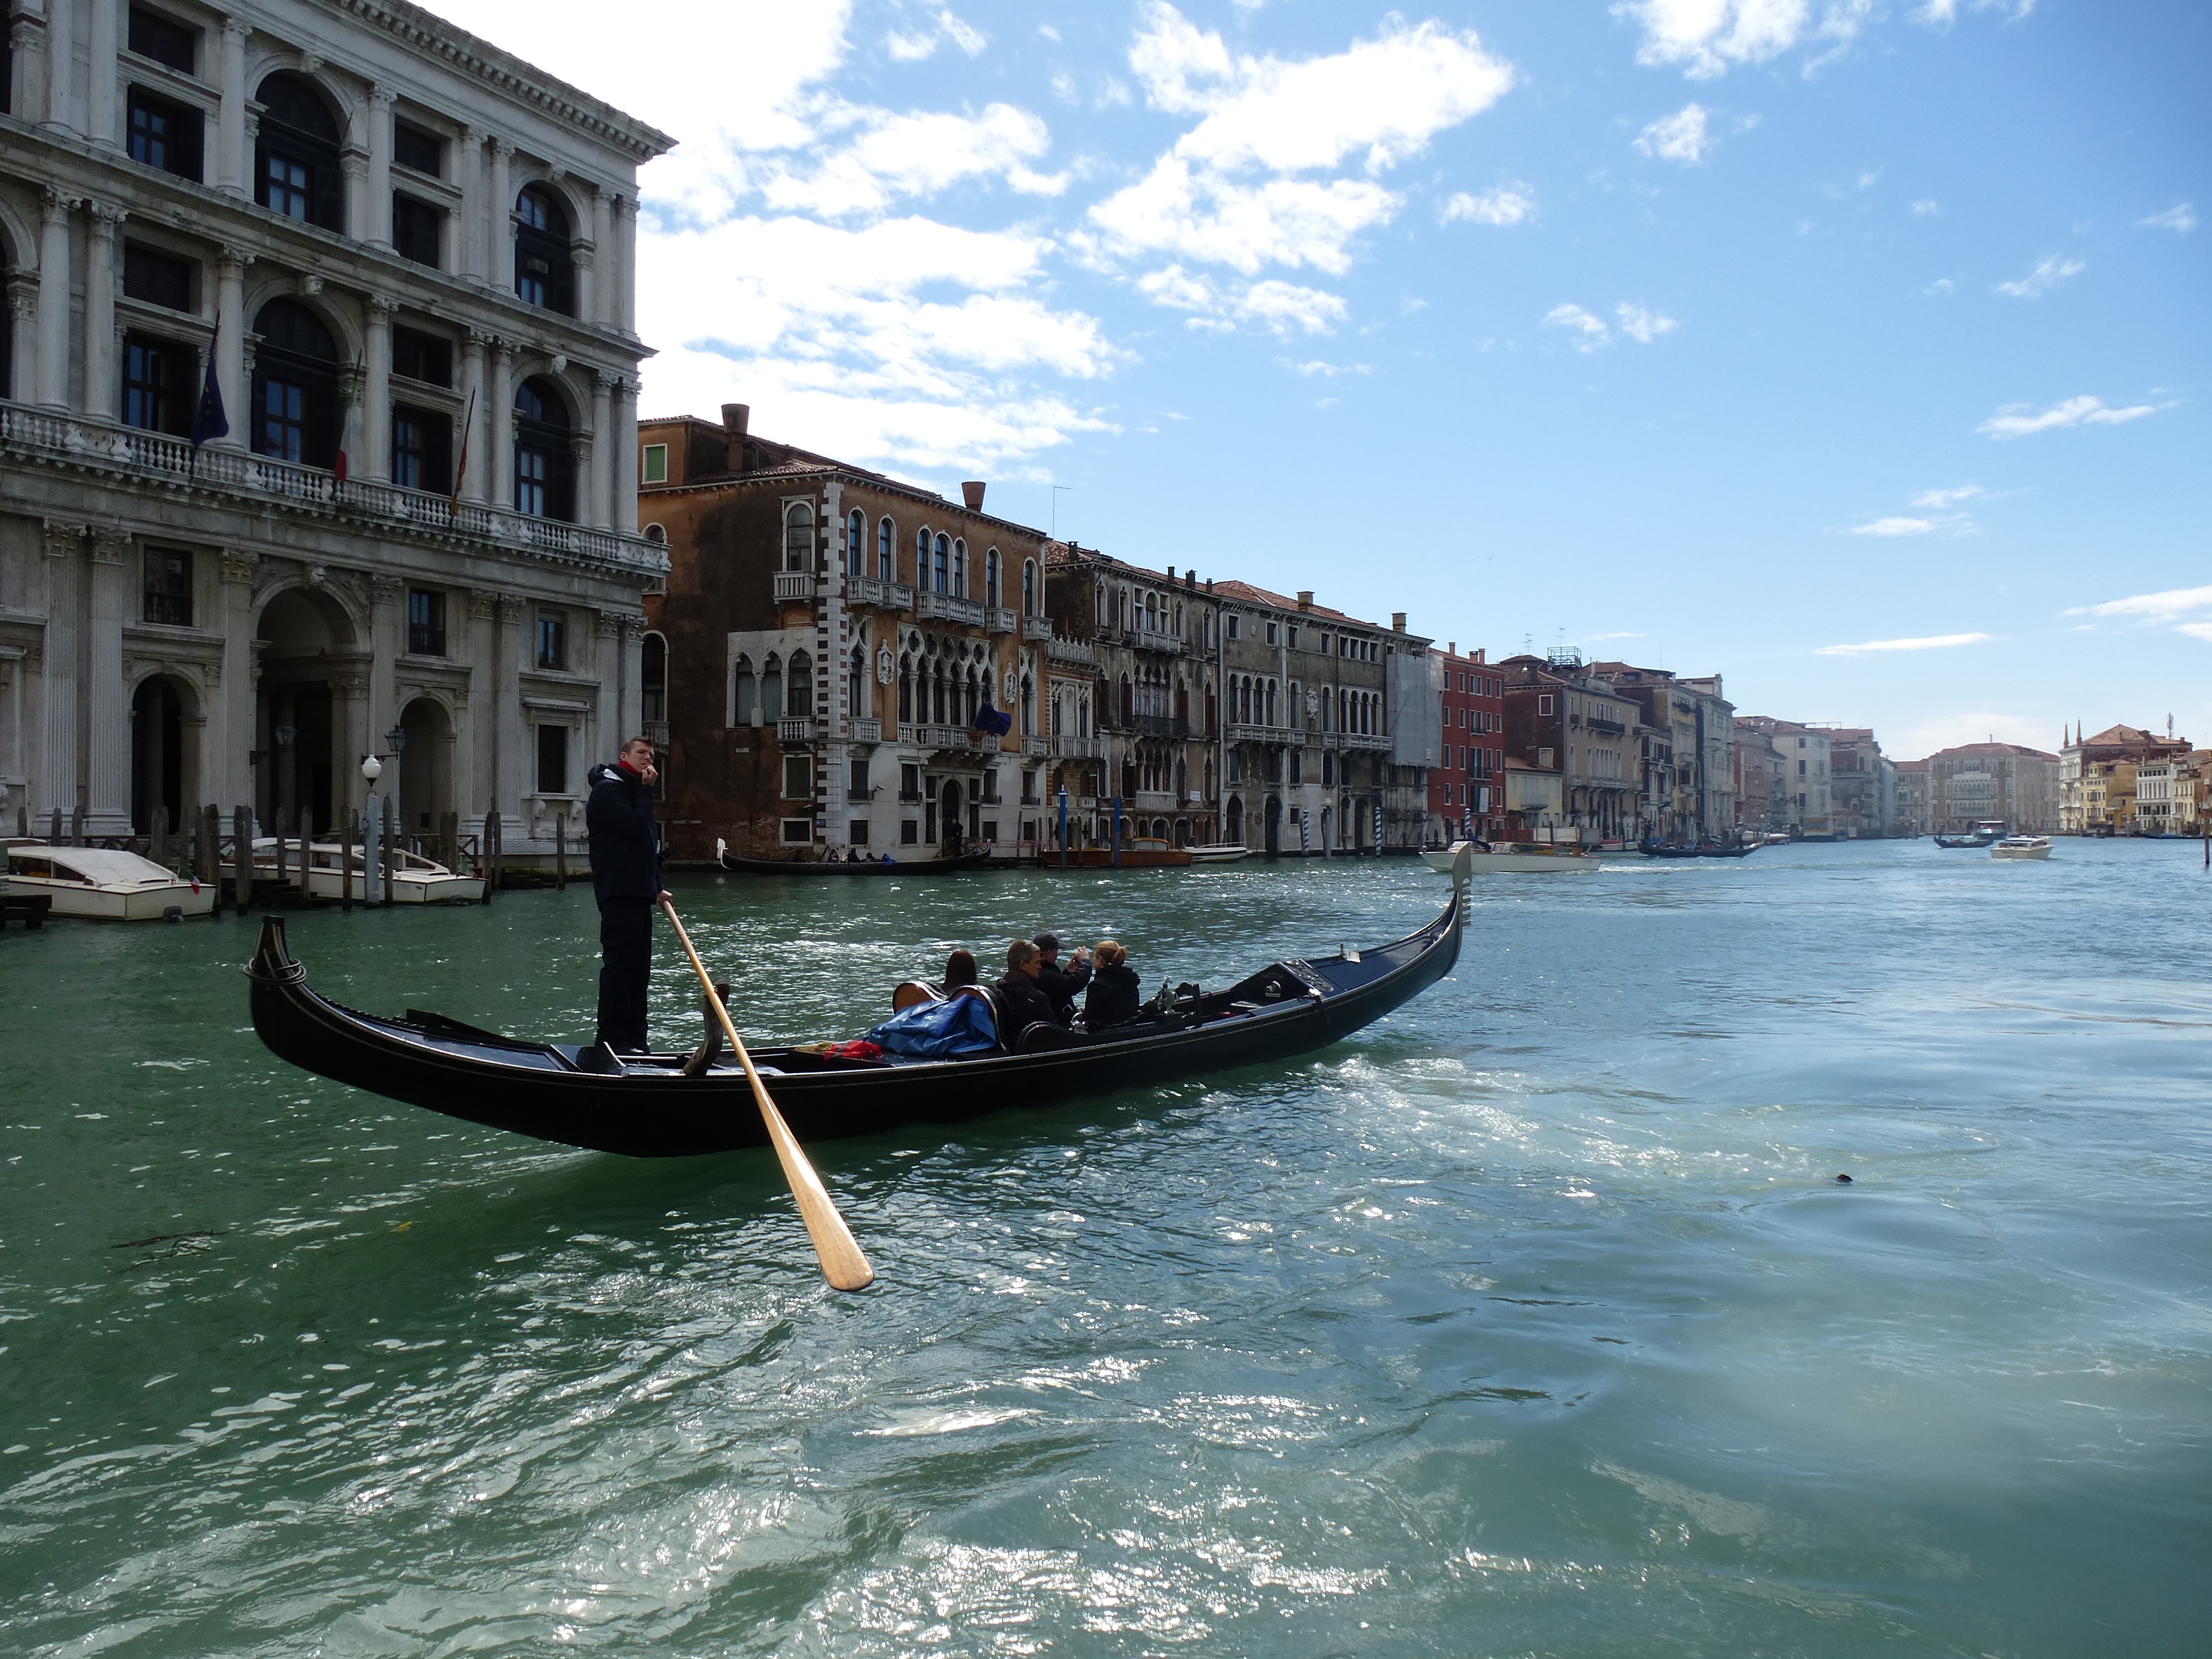
sea, boat, vehicle, venice, waterway, boating, venezia, channel, gondola, watercraft, gondolier, canale grande, watercraft rowing